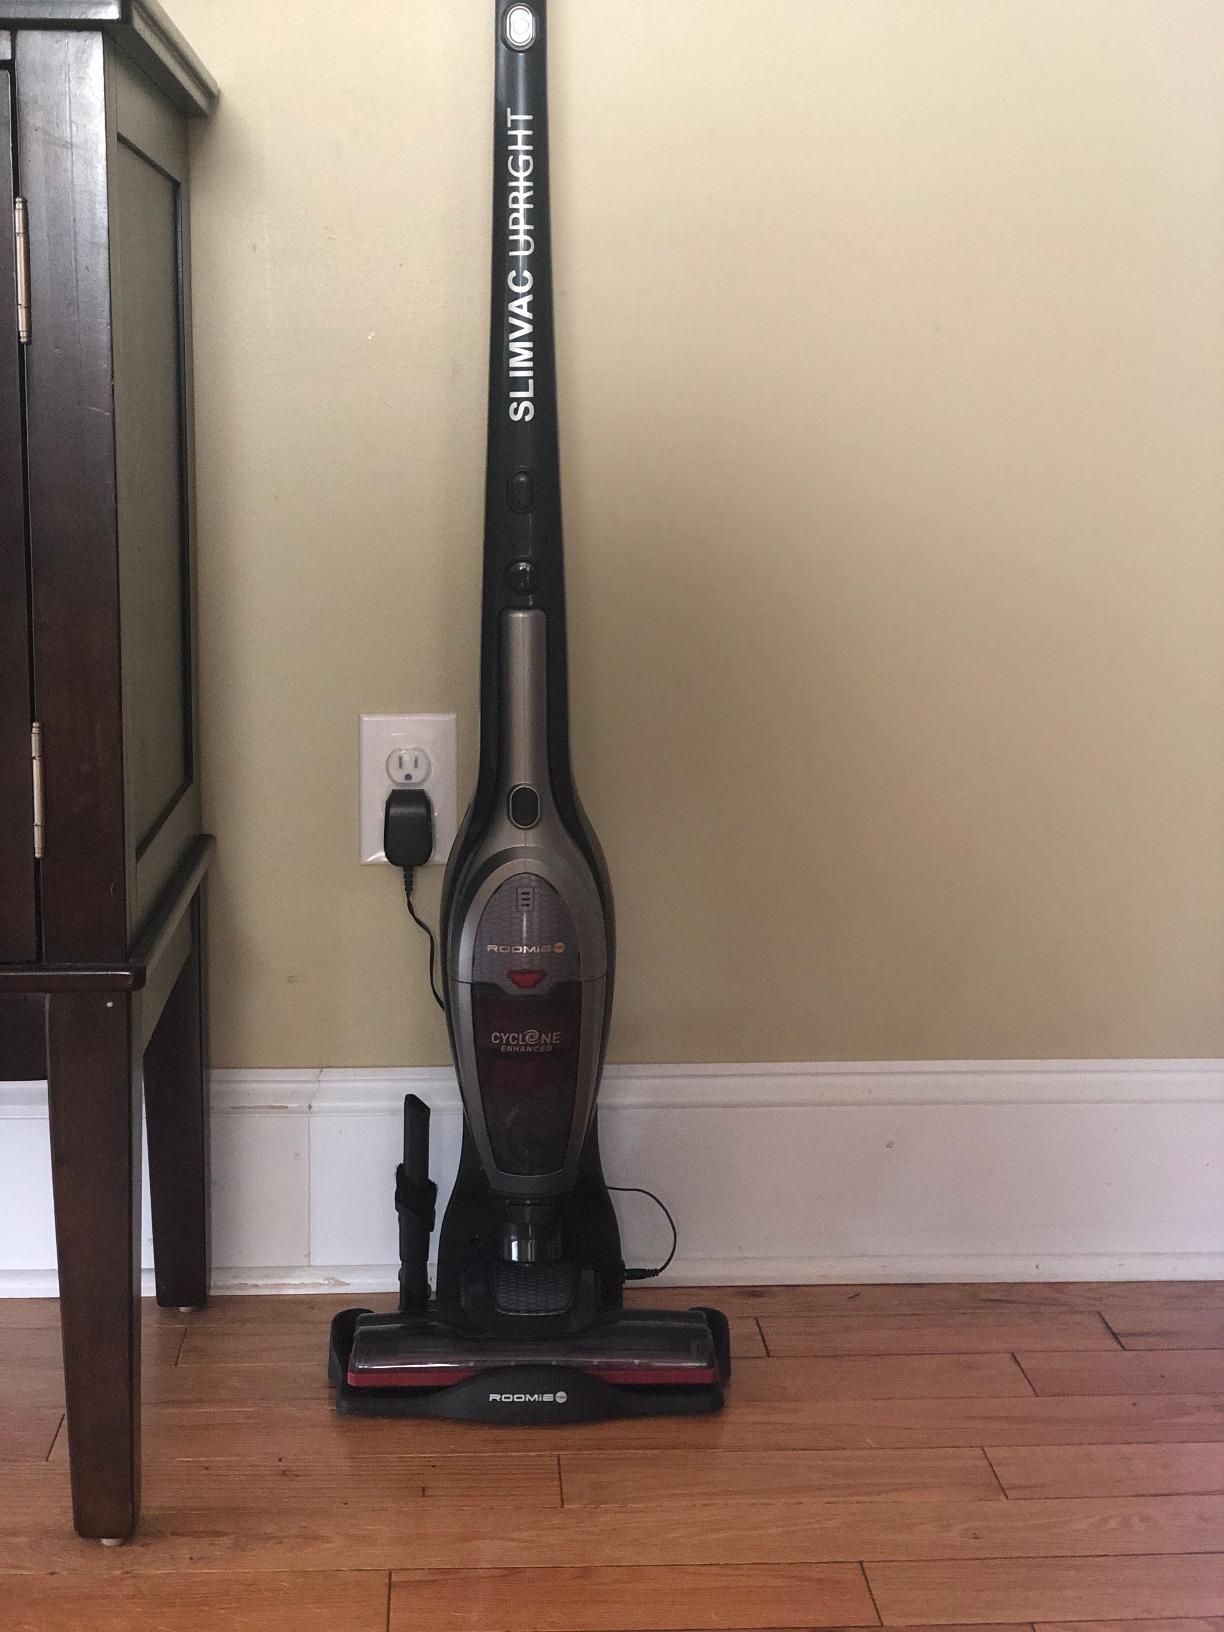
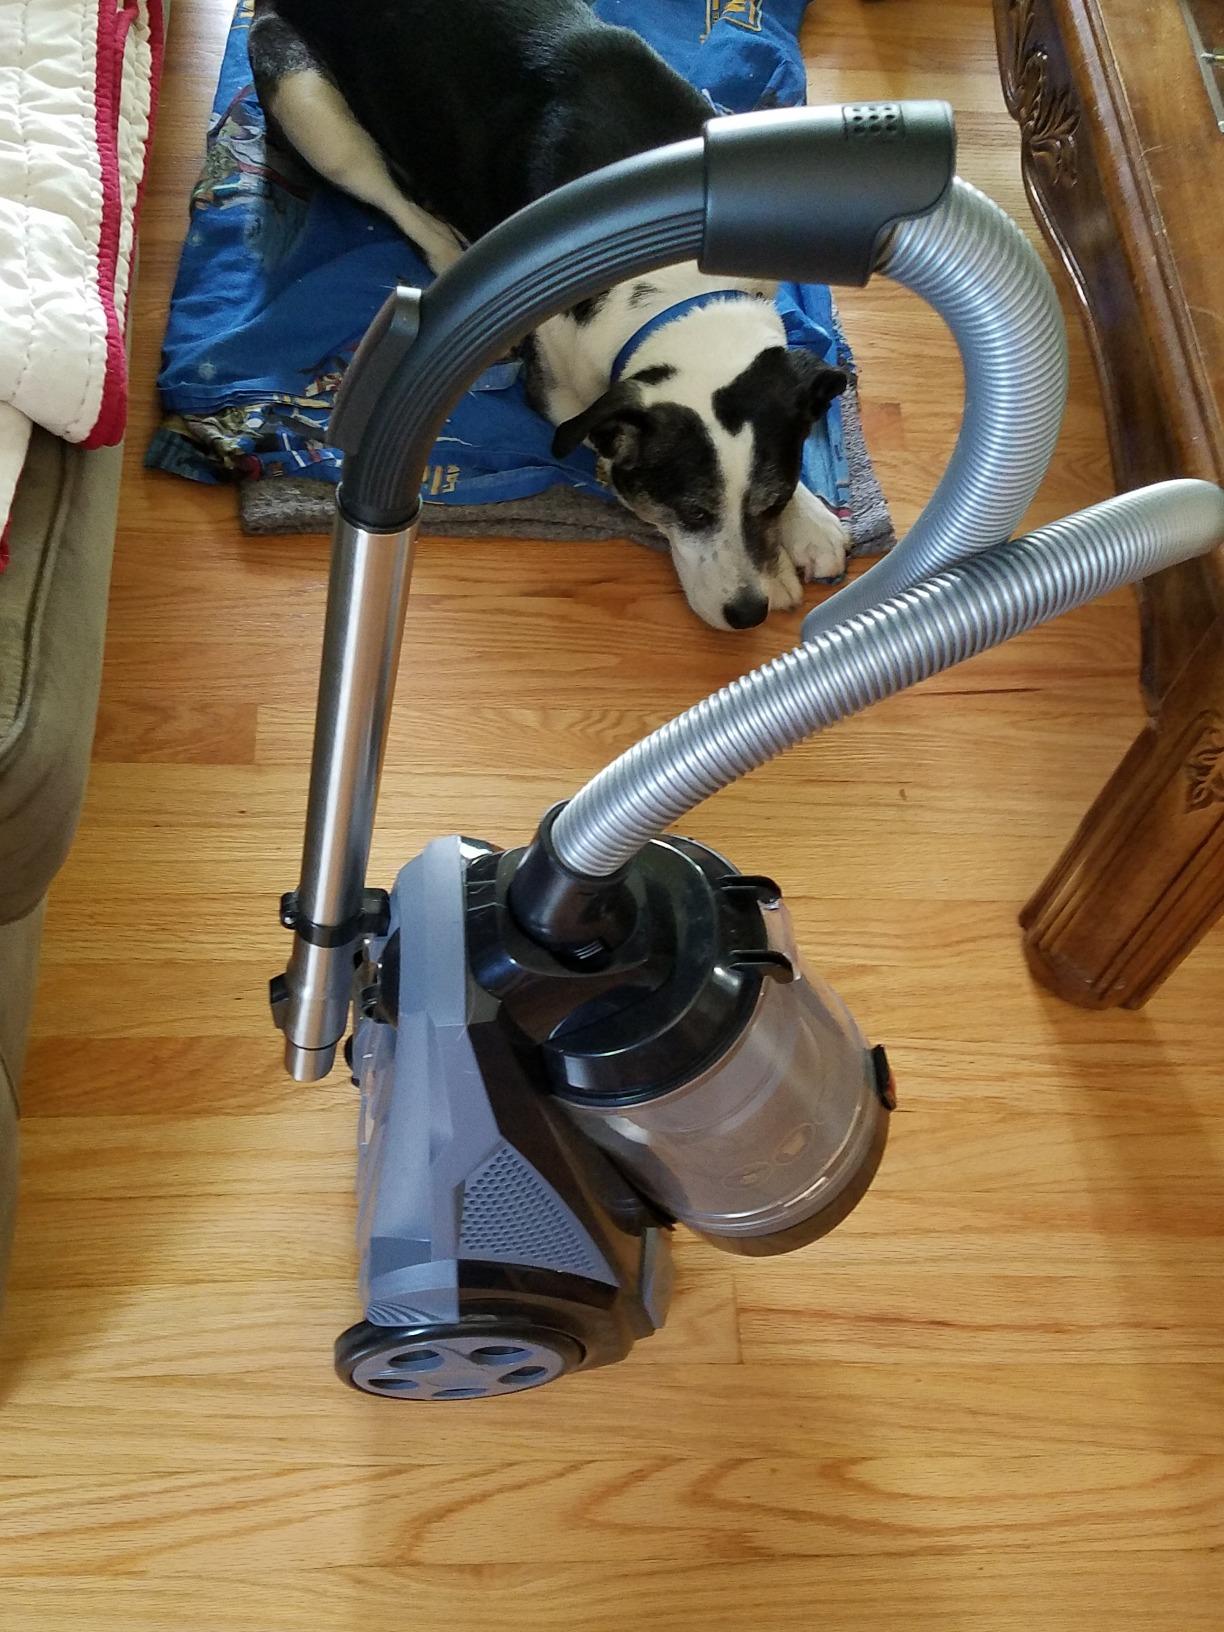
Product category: items_vacuum
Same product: no